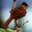
Label: bird